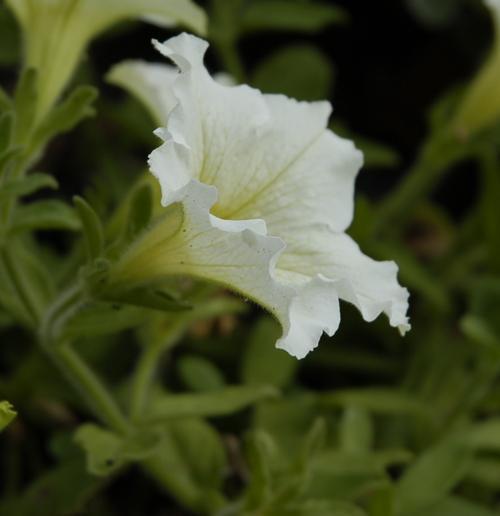
Label: petunia